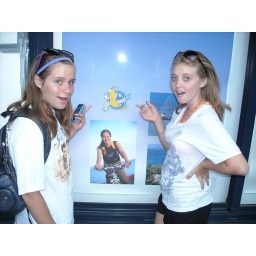
There's that cute yellow guy that keeps showing up around here.